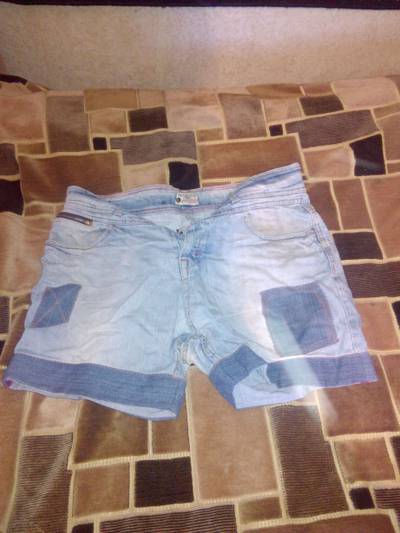
Waste category: clothes